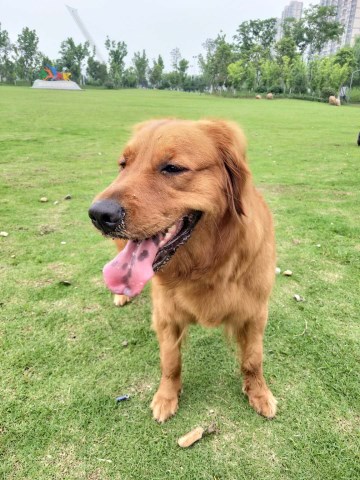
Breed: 5355-n000126-golden_retriever